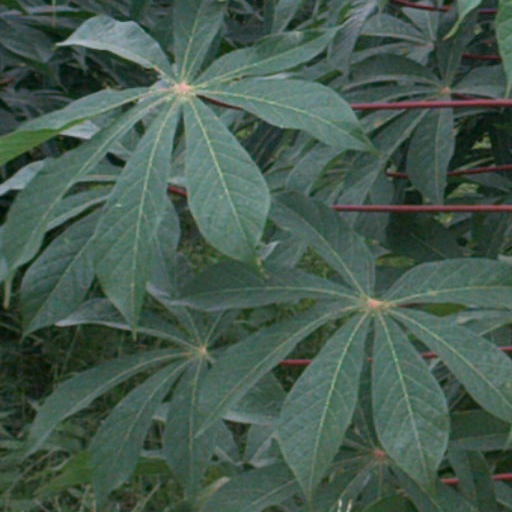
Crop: cassava